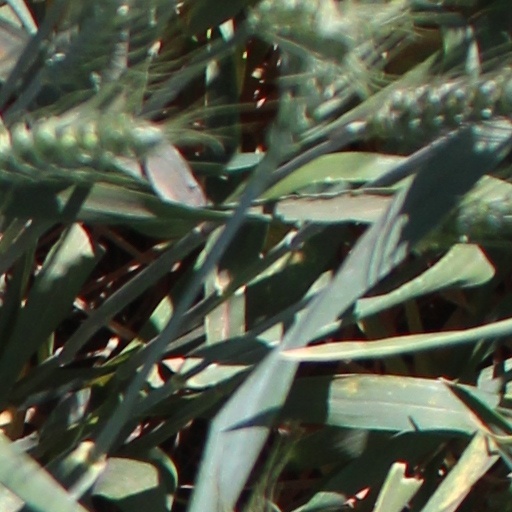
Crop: wheat